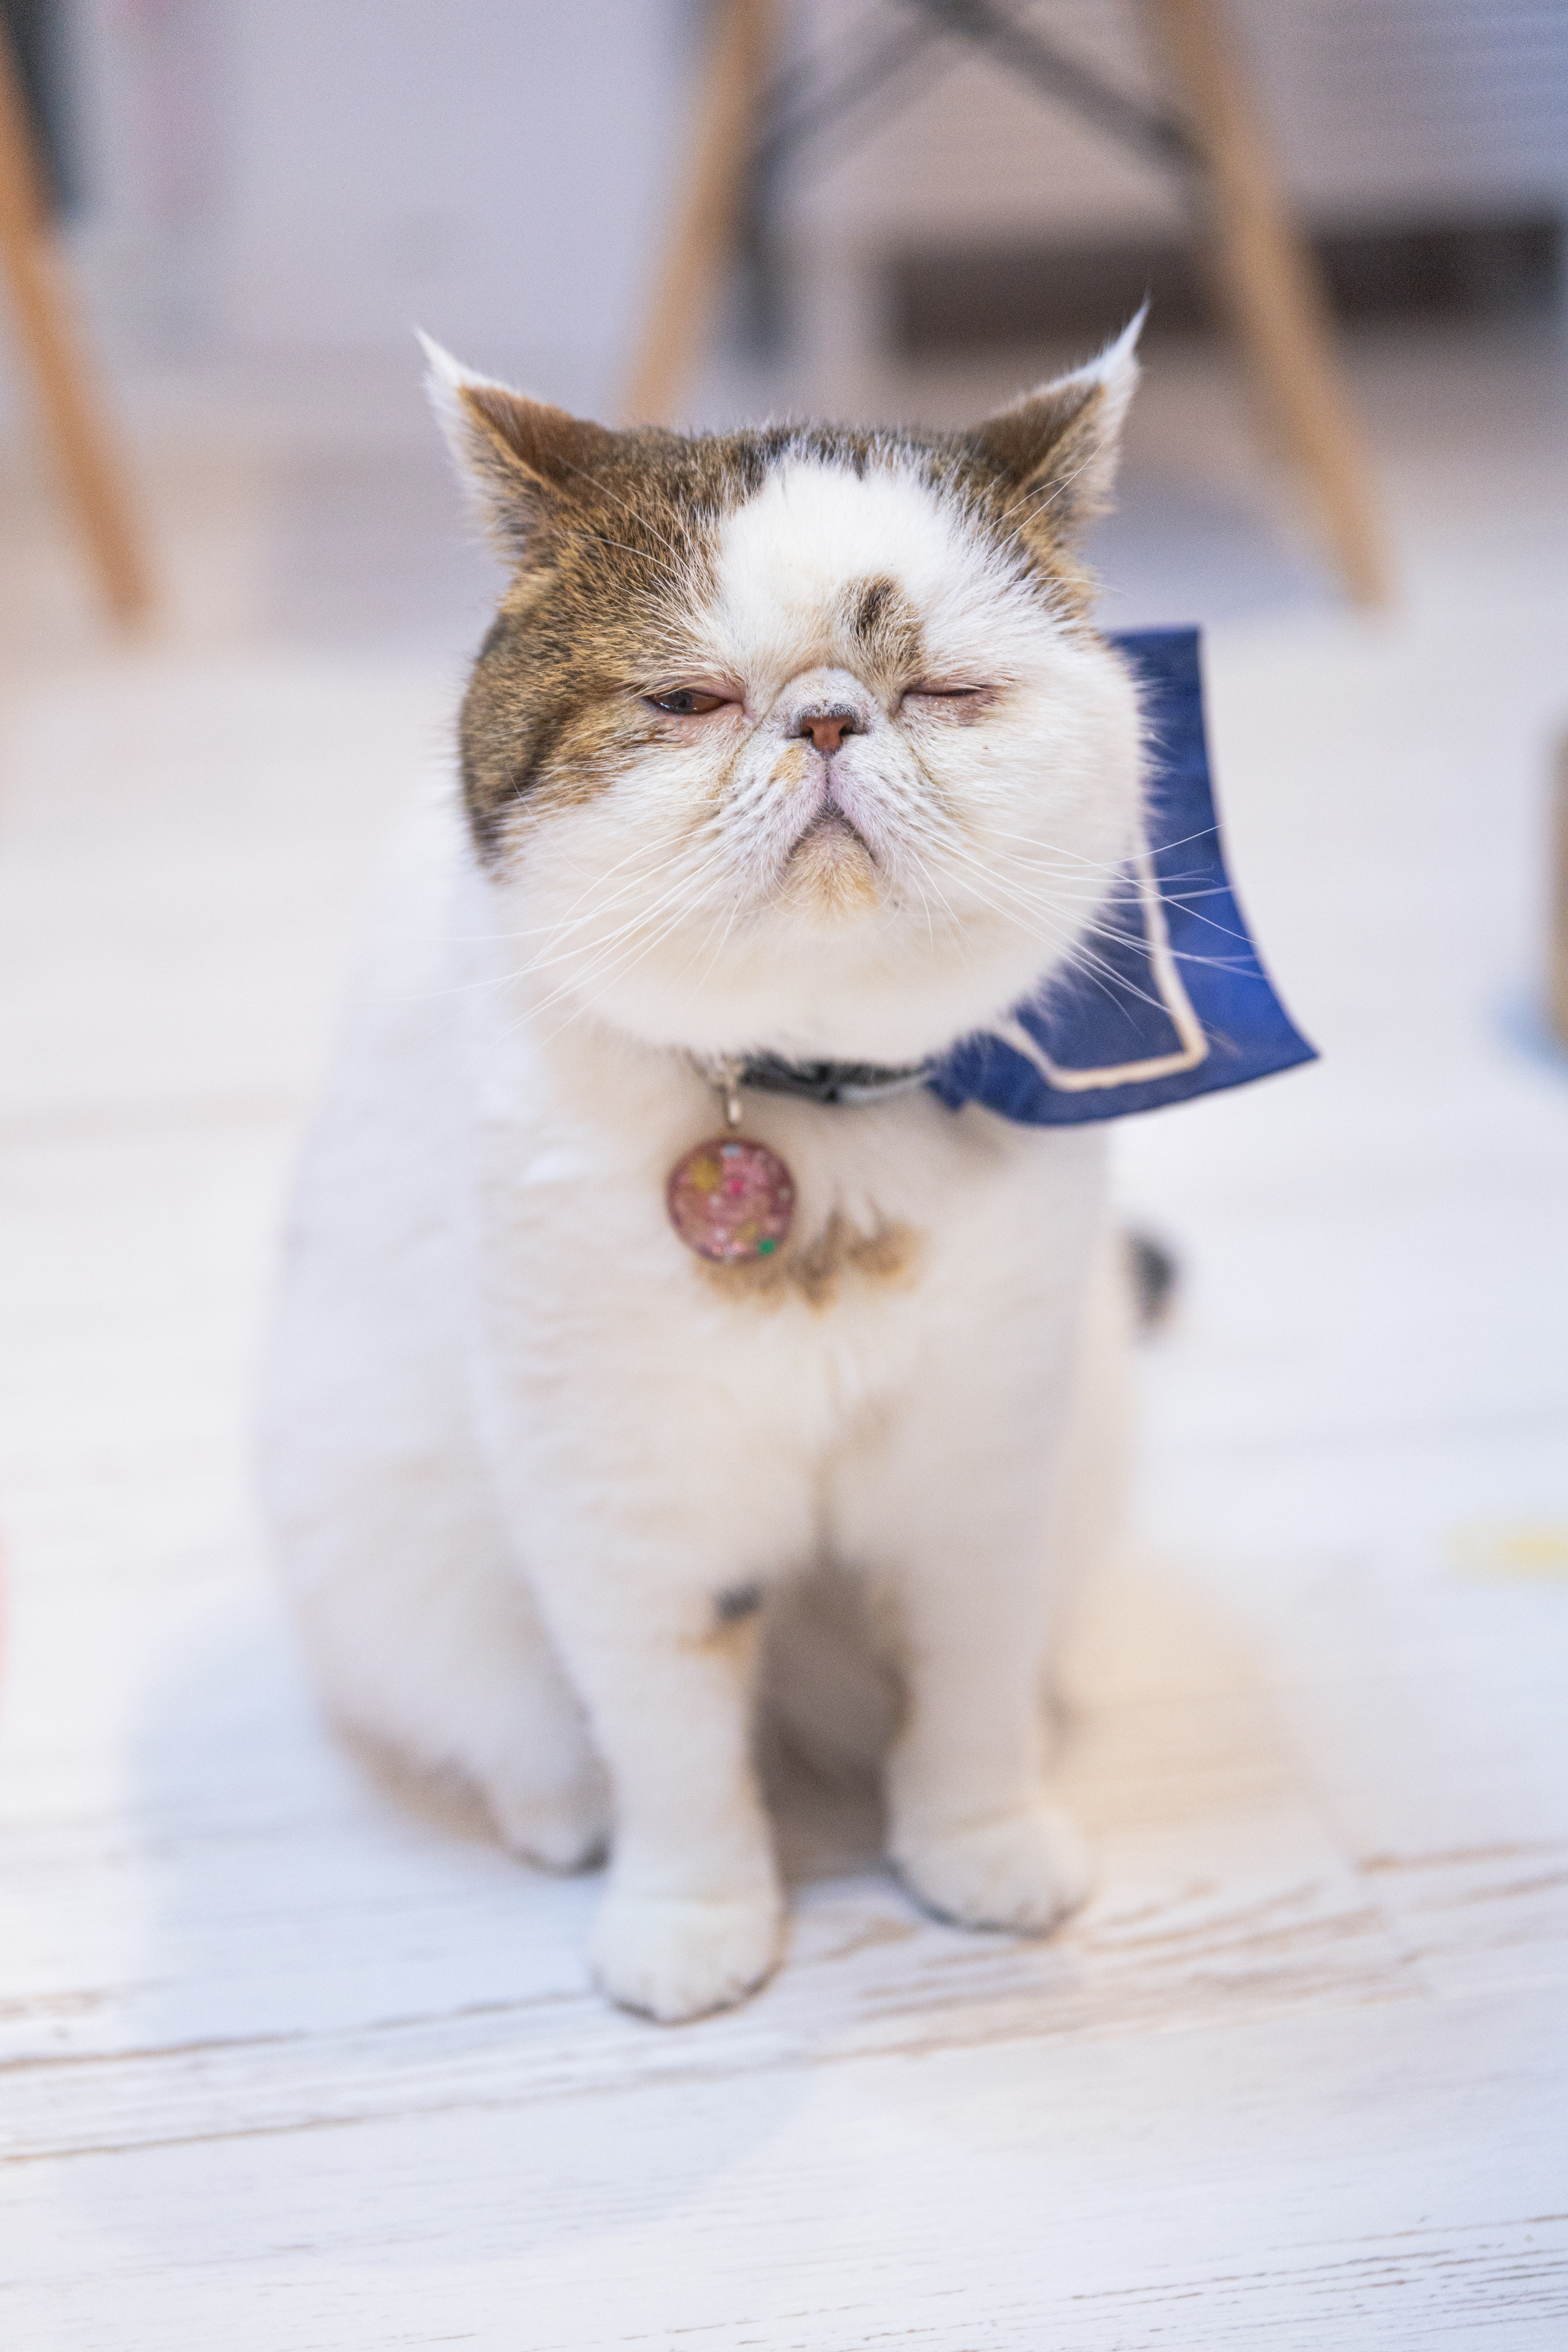
cat, mammal, small to medium sized cats, felidae, whiskers, carnivore, kitten, eye, snout, fawn, aegean cat, domestic short haired cat, asian, british shorthair